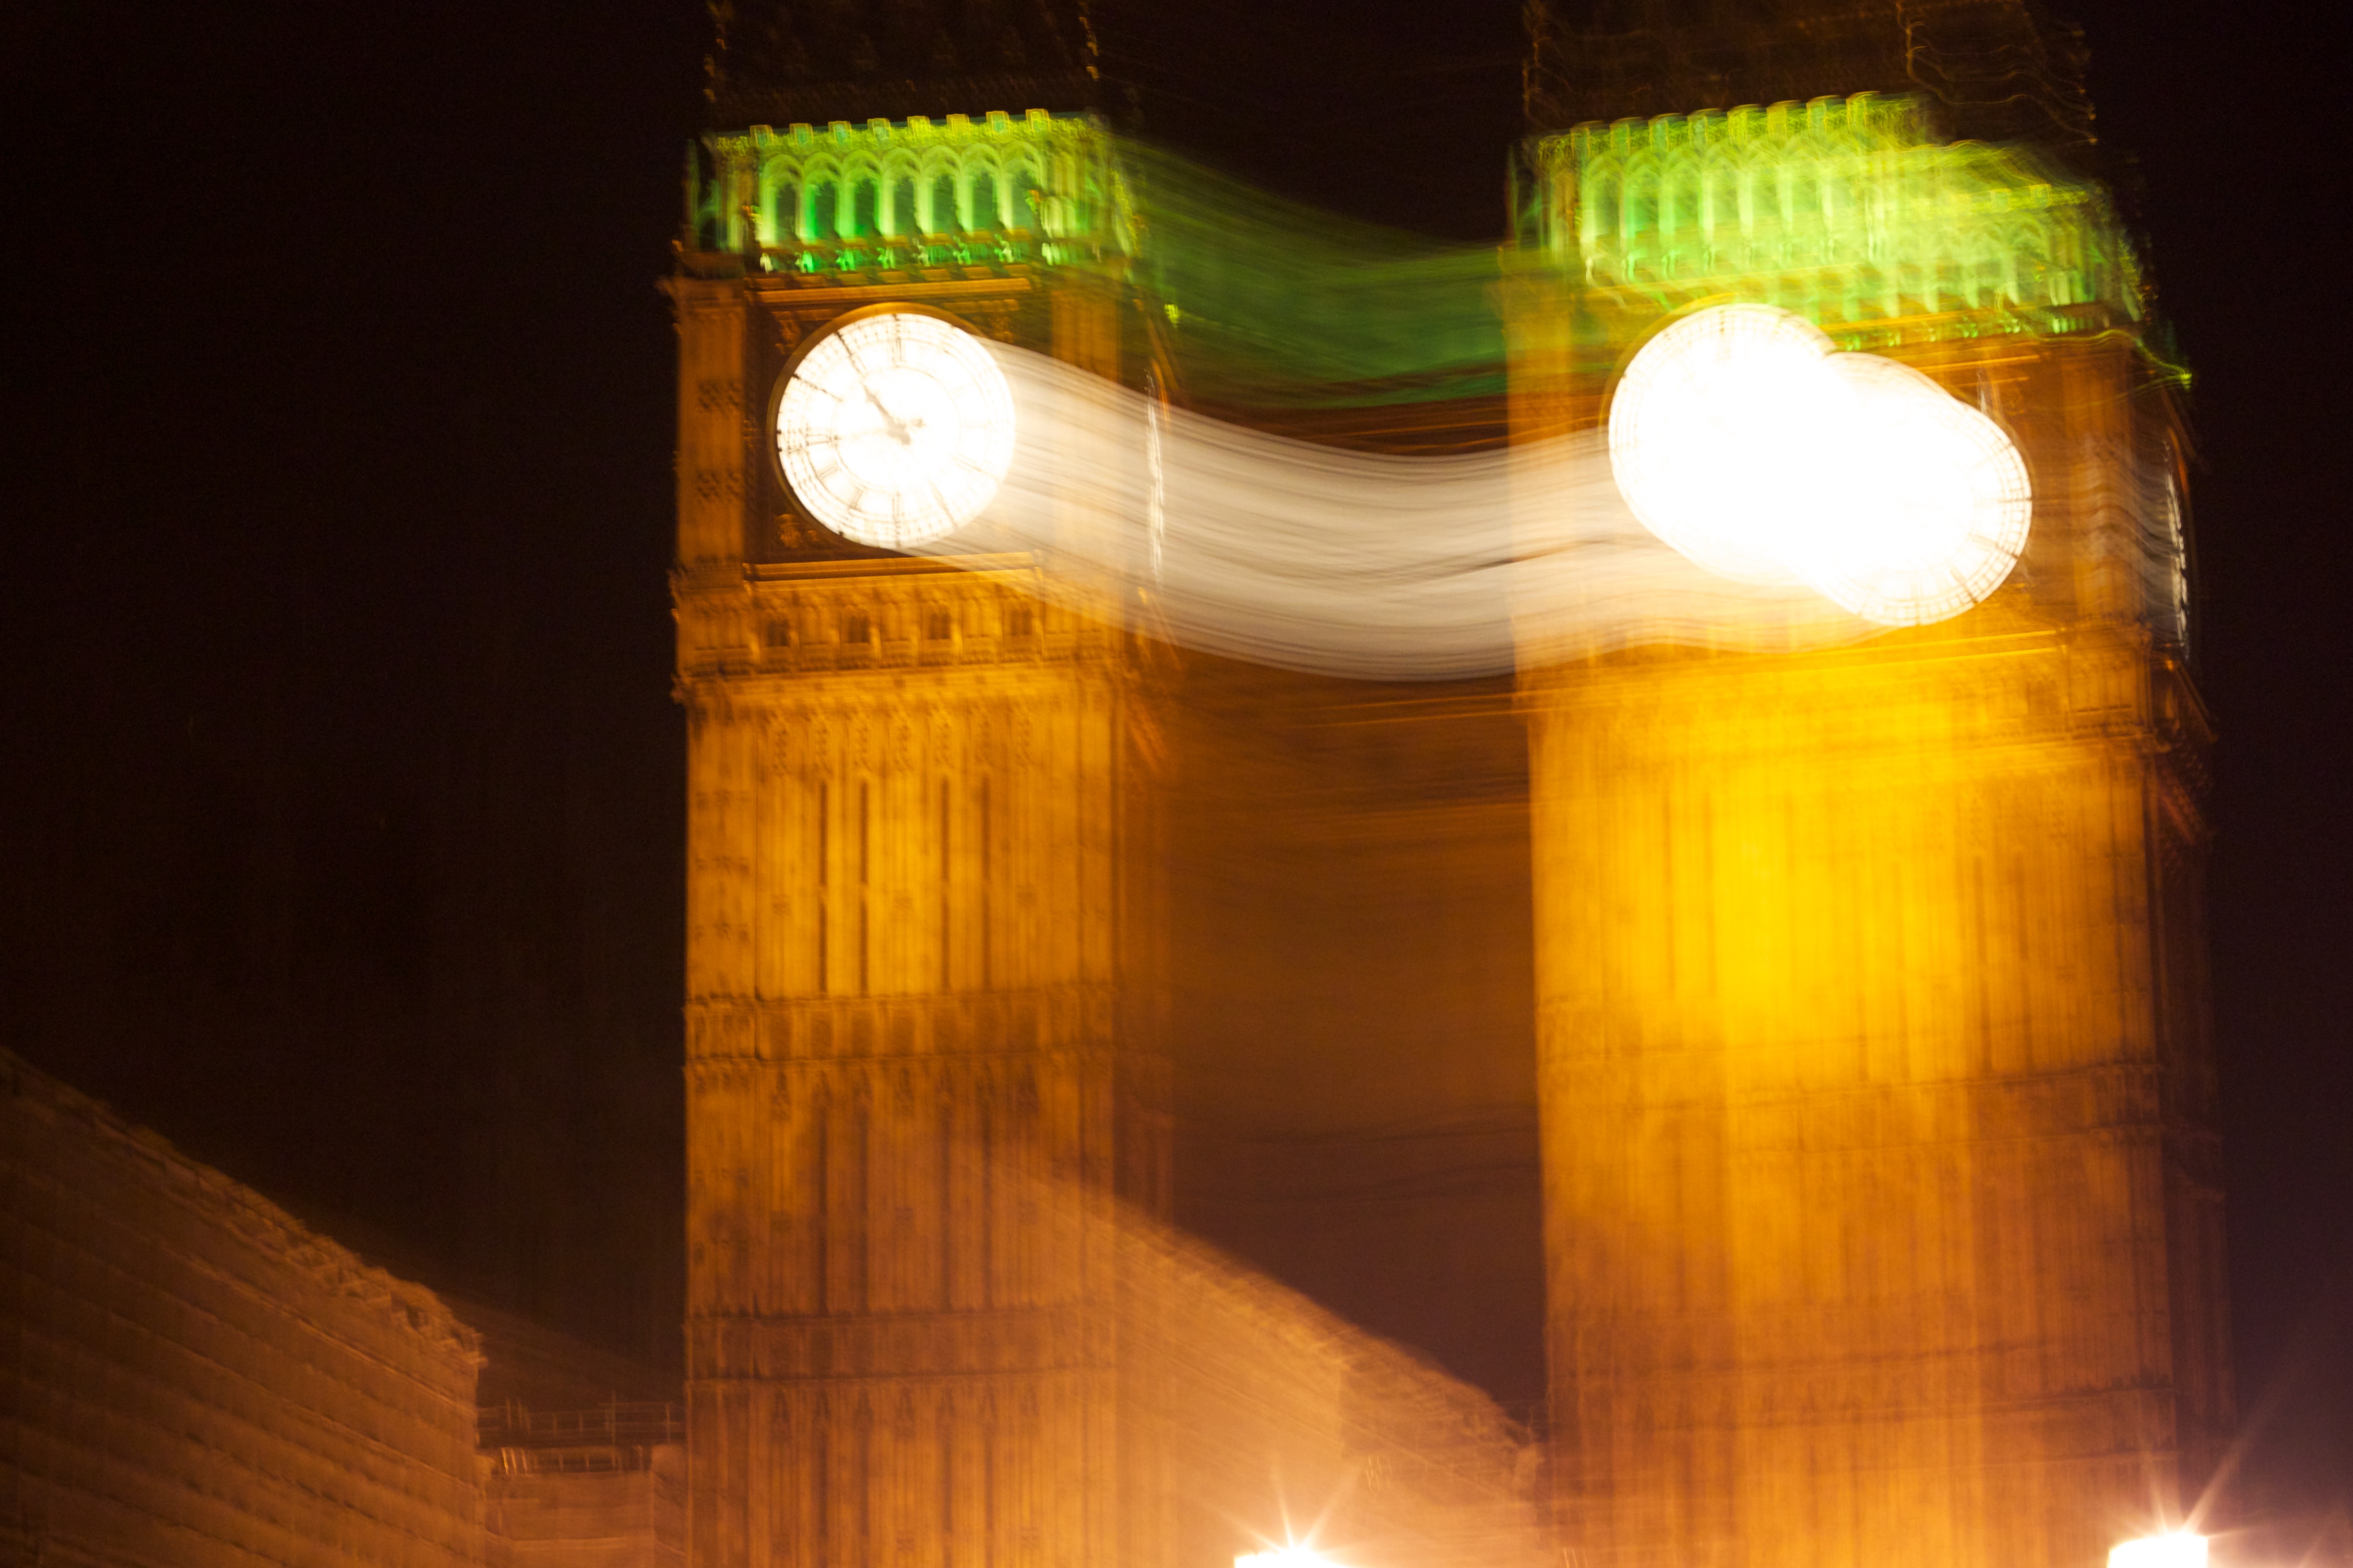
light, night, sunlight, reflection, color, darkness, yellow, lighting, shape